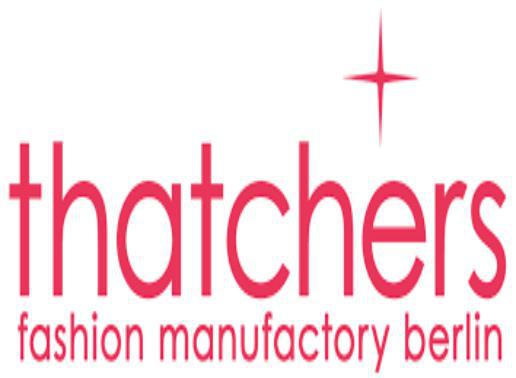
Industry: Others